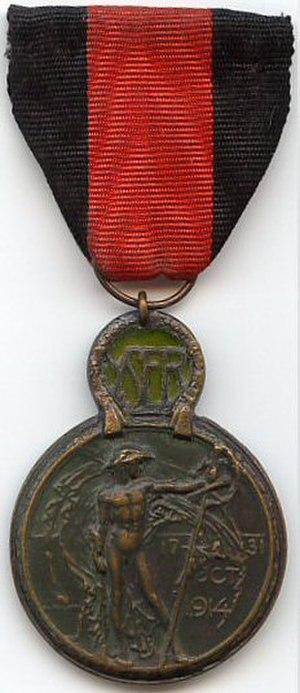
Médialle de l'Yser 1914 (Belgique)
La Médaille de l'Yser était une médaille de campagne militaire belge créée par arrêté royal le 18 octobre 1918 et décernée à ceux qui, entre le 17 et le 31 octobre 1914, faisaient partie de l'armée belge combattant le long de l'Yser qui arrêta l'avance allemande menée sous les ordres du général Erich von Falkenhayn, au coût de plus de 60,000 soldats morts ou blessés dans le processus, plus du tiers de l'effectif total de l'armée belge à l'époque.